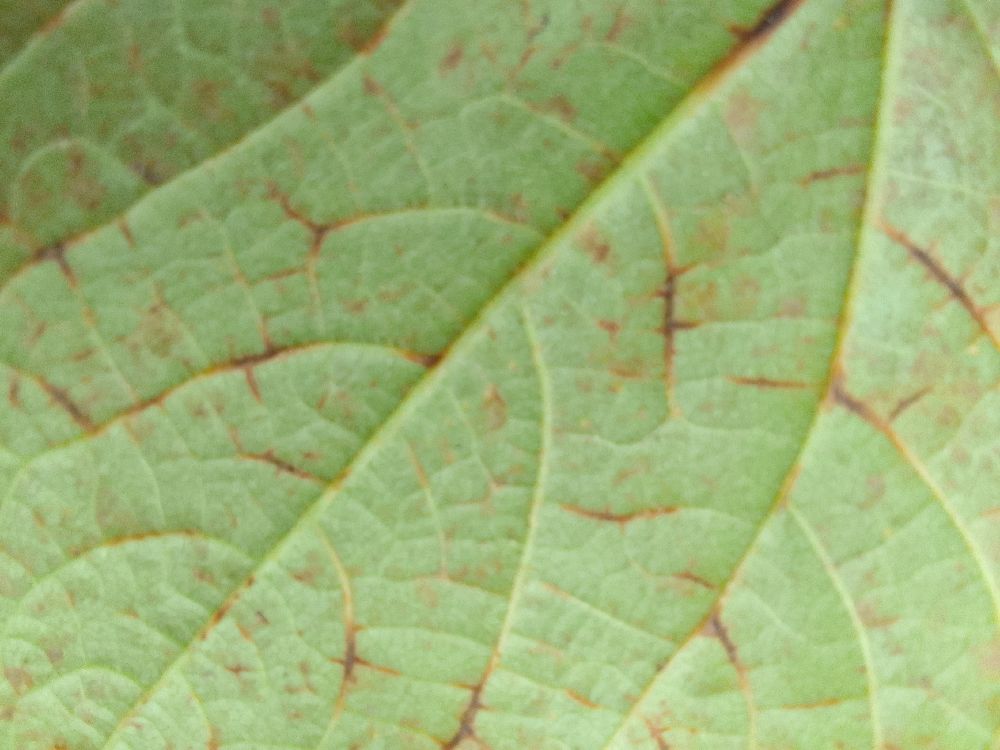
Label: anthracnose